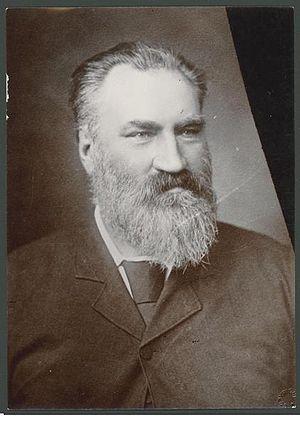
Cet article liste les Premiers ministres d'Australie-Méridionale.